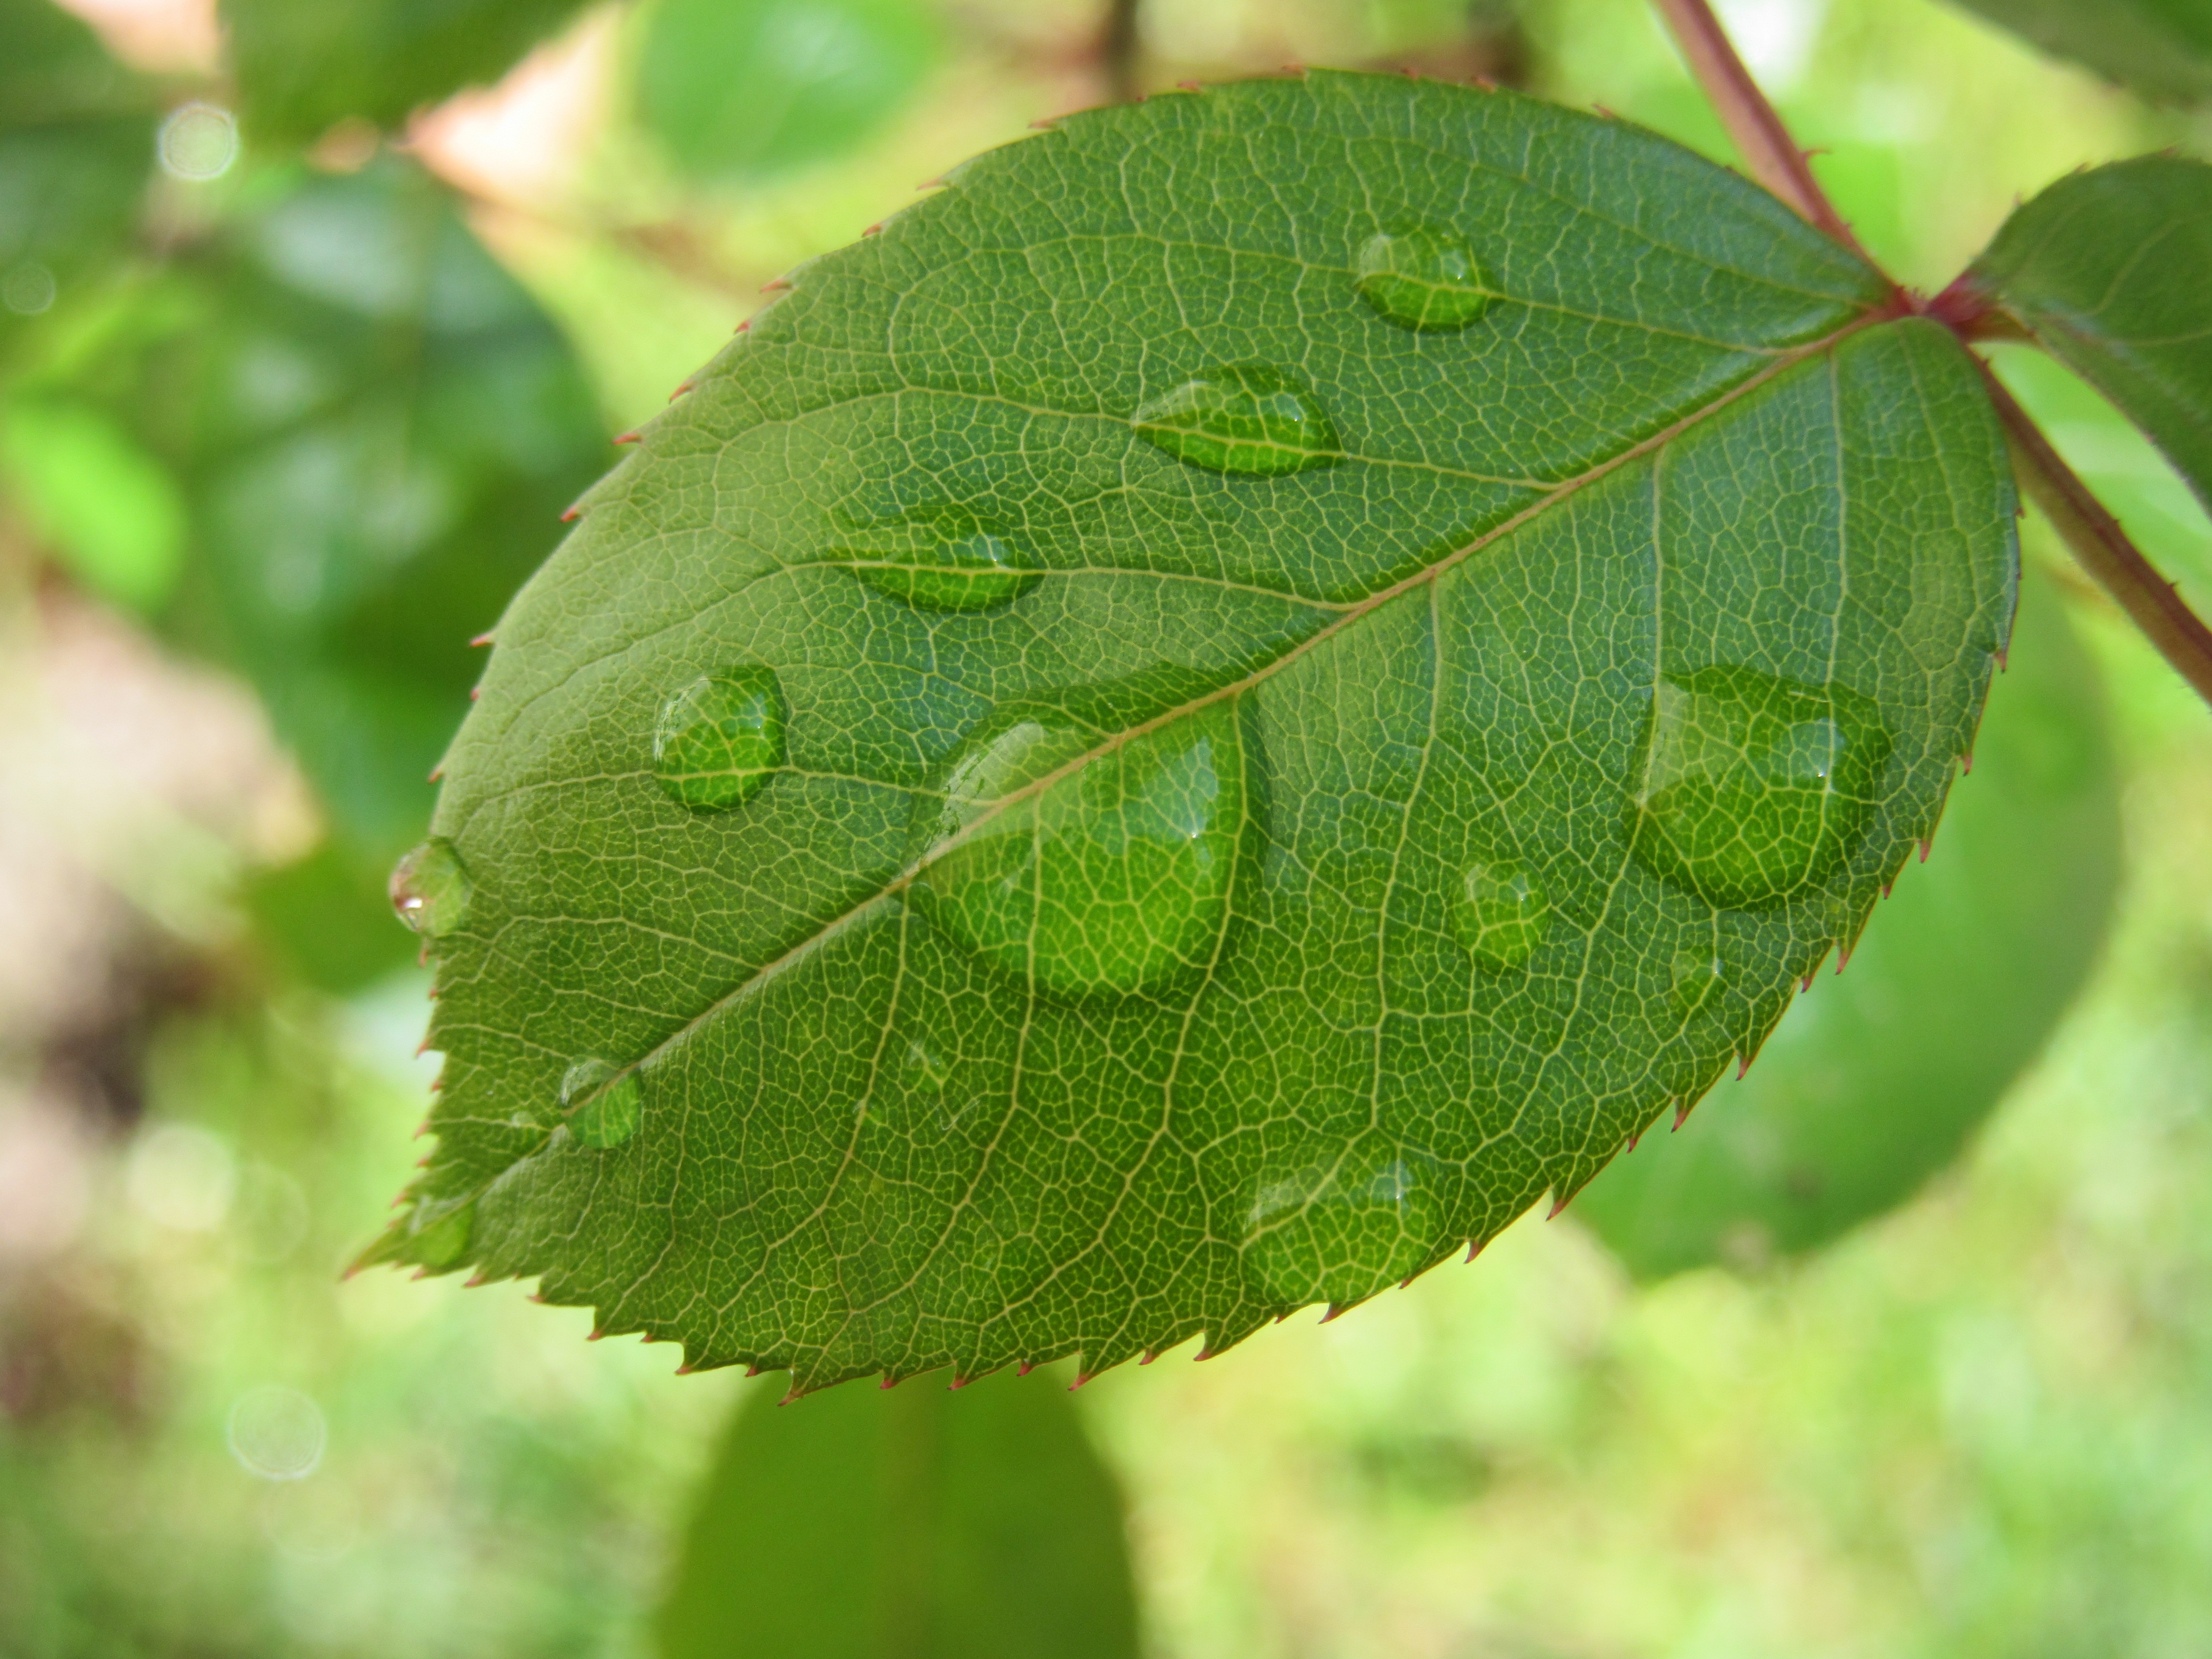
tree, branch, plant, leaf, flower, raindrop, rose, green, produce, botany, flora, drip, jagged, shrub, deciduous, drop of water, macro photography, flowering plant, rosenblatt, woody plant, land plant